Russian Compound

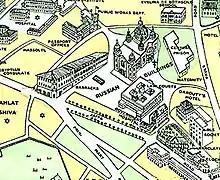
Map of the Russian Compound in Jerusalem, 1930

The creation of a new campus for the Bezalel Academy of Arts and Design, opened in 2023, was central for this rehabilitation. In 2006, an international architects competition was declared open for design of the future campus which is expected to promote interaction between the students and the surrounding heart of urban life on the line separating east from west in Jerusalem, bringing a student and bohemian population to the city center, and constituting an unusual challenge for designers.